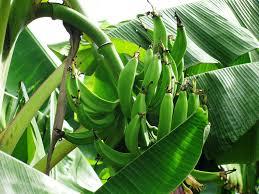
Hili ni mmea aina ya ndizi. Inaonekana kuwa ni ndizi mzuri na imepata matunda tayari. Ingawa haya matunda yanaonekana kuwa bado haijakomaa na yako mbichi kabisa. Inaonekana ni ndizi ya aina ya kuwa na utamu ya juu, na ni ndizi ambayo itapata matunda mazuri hapo mbeleni.